White rhinoceros

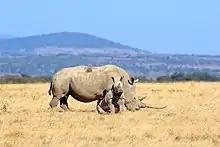
A white rhino in Solio Reserve, Kenya, clearly showing the characteristic wide lip associated with its "square-lipped" name.

An alternative, more descriptive name for the white rhinoceros is the square-lipped rhinoceros, though it is less commonly used.